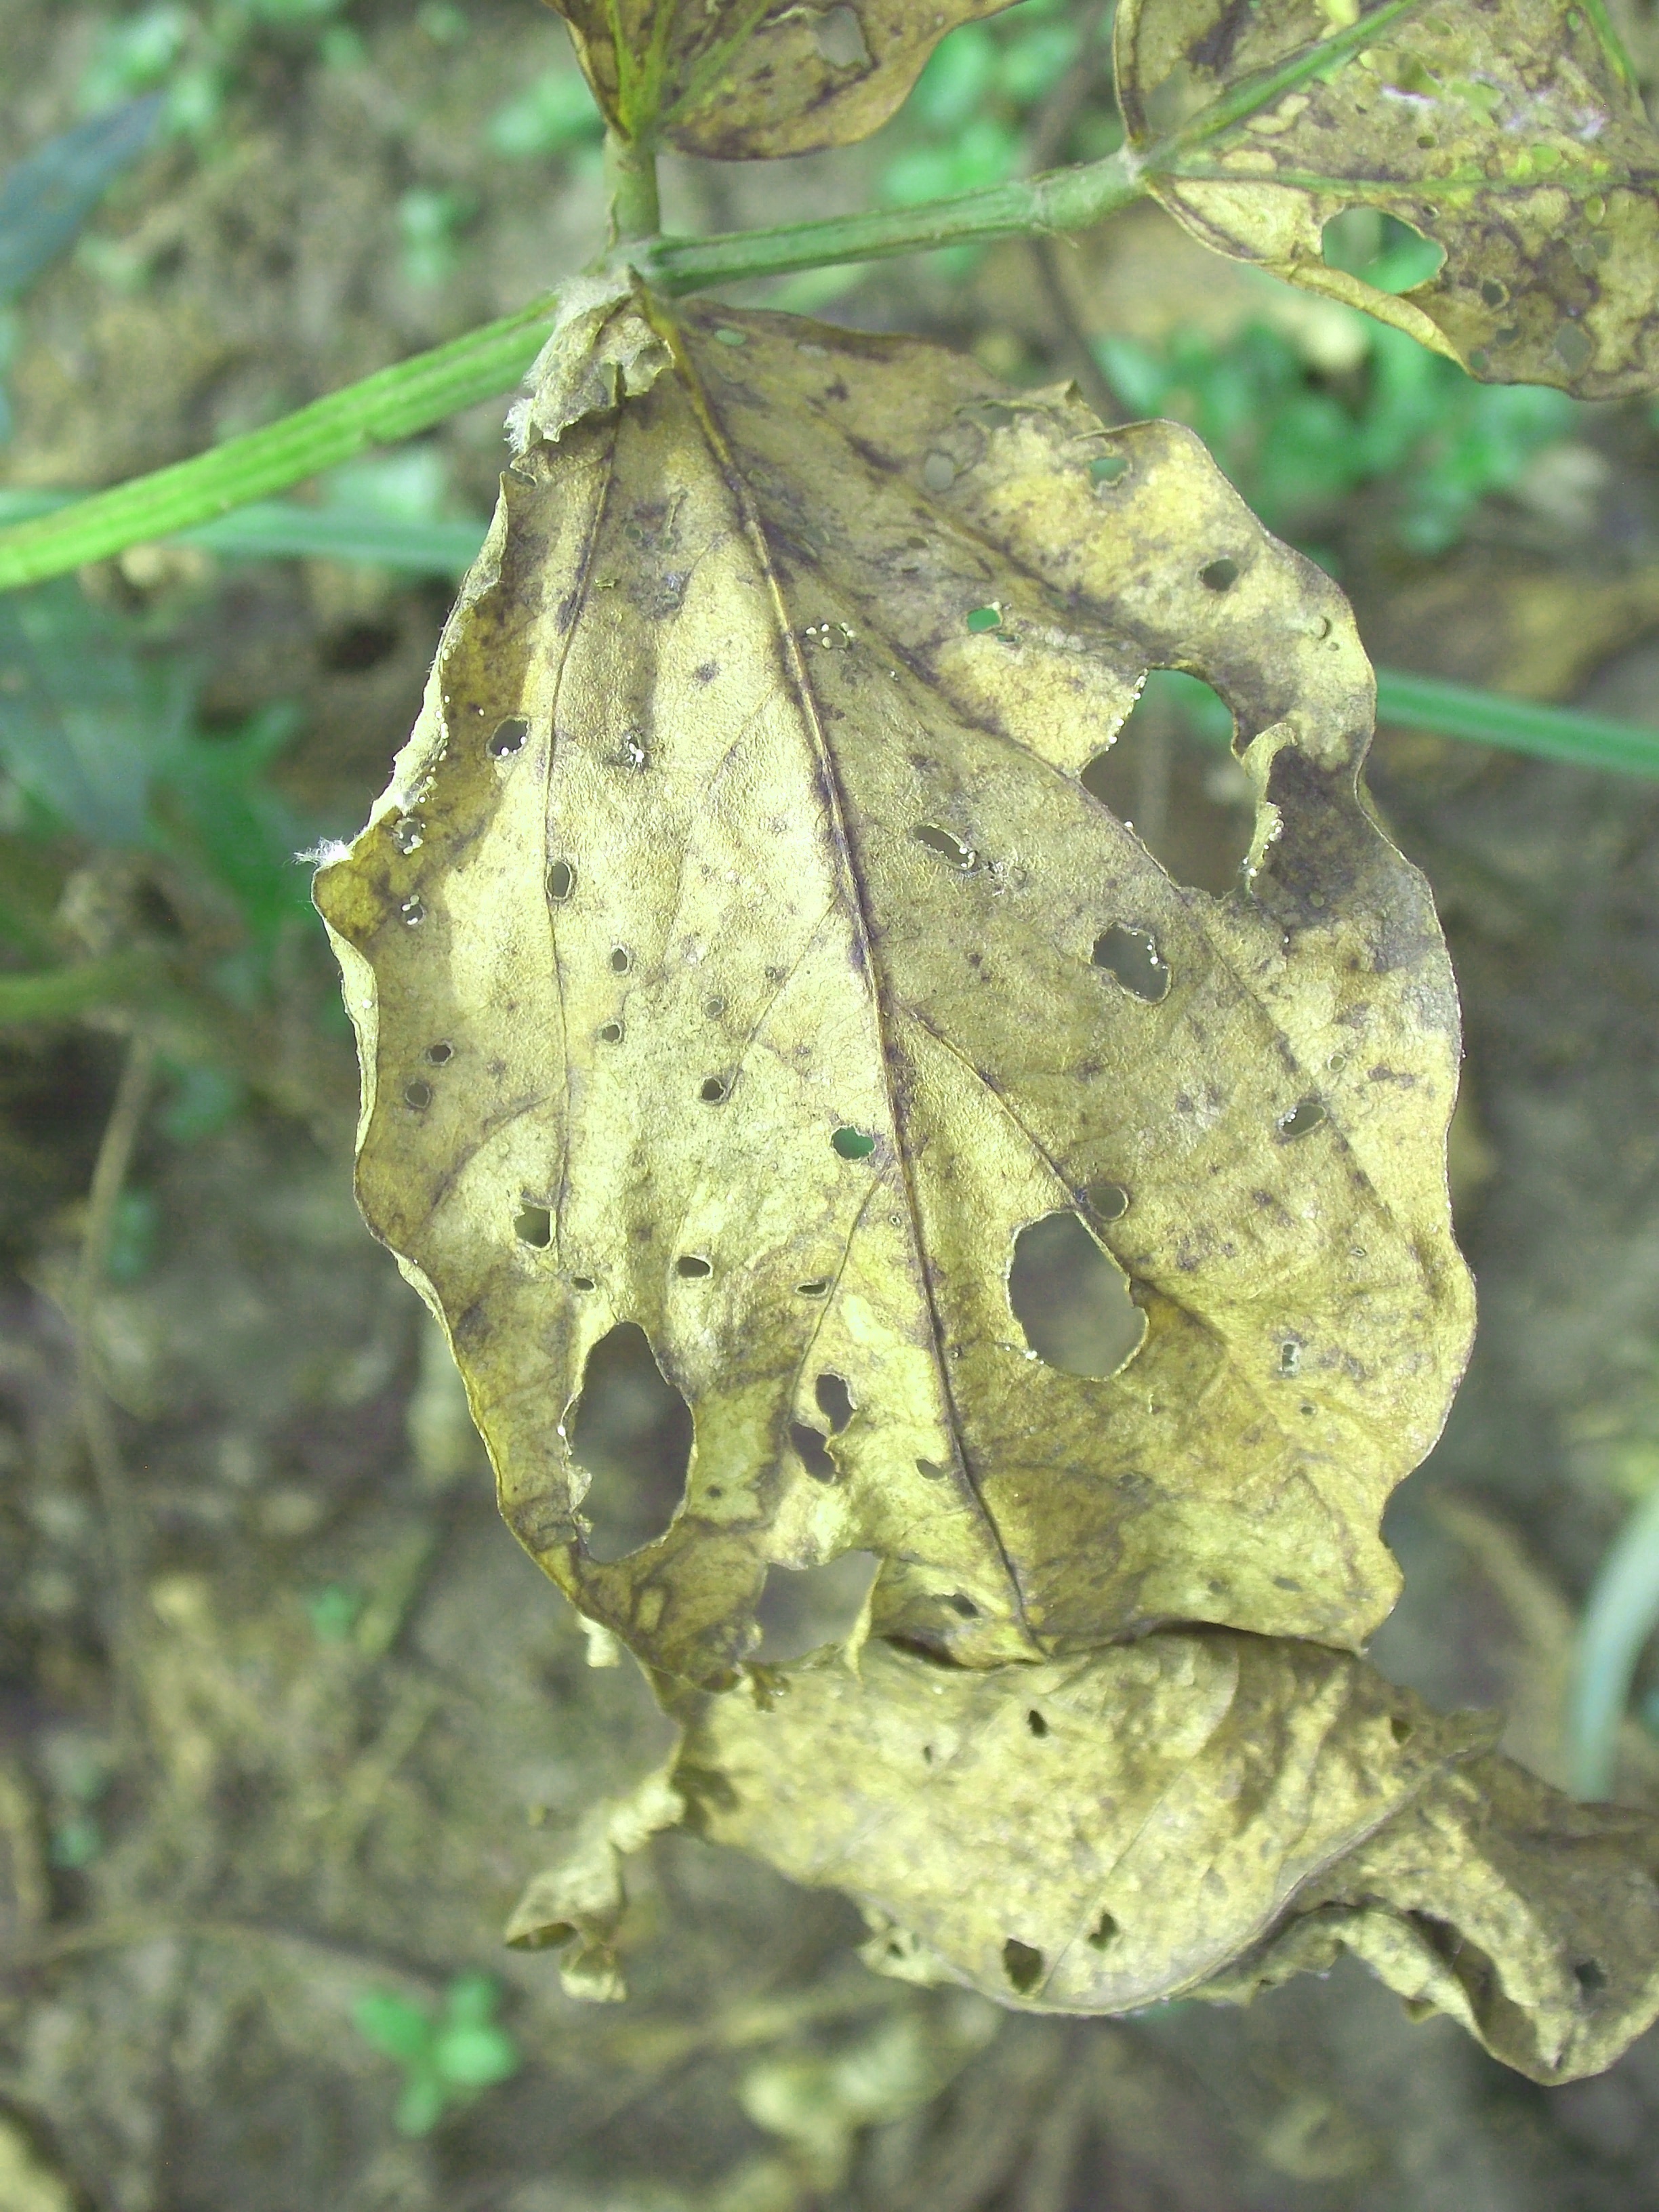
Label: Disease